Southeastern Oklahoma State University

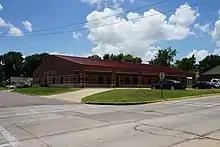
Campus Police building

This university's Campus Police Department operates 24/7 on campus along with emergency call boxes in various locations on campus, emergency alters such as disaster or weather, and its own phone line for direct calls to protect the students of the university. Southeastern received a B-minus safety rating in the American School Search College Factual 2014.